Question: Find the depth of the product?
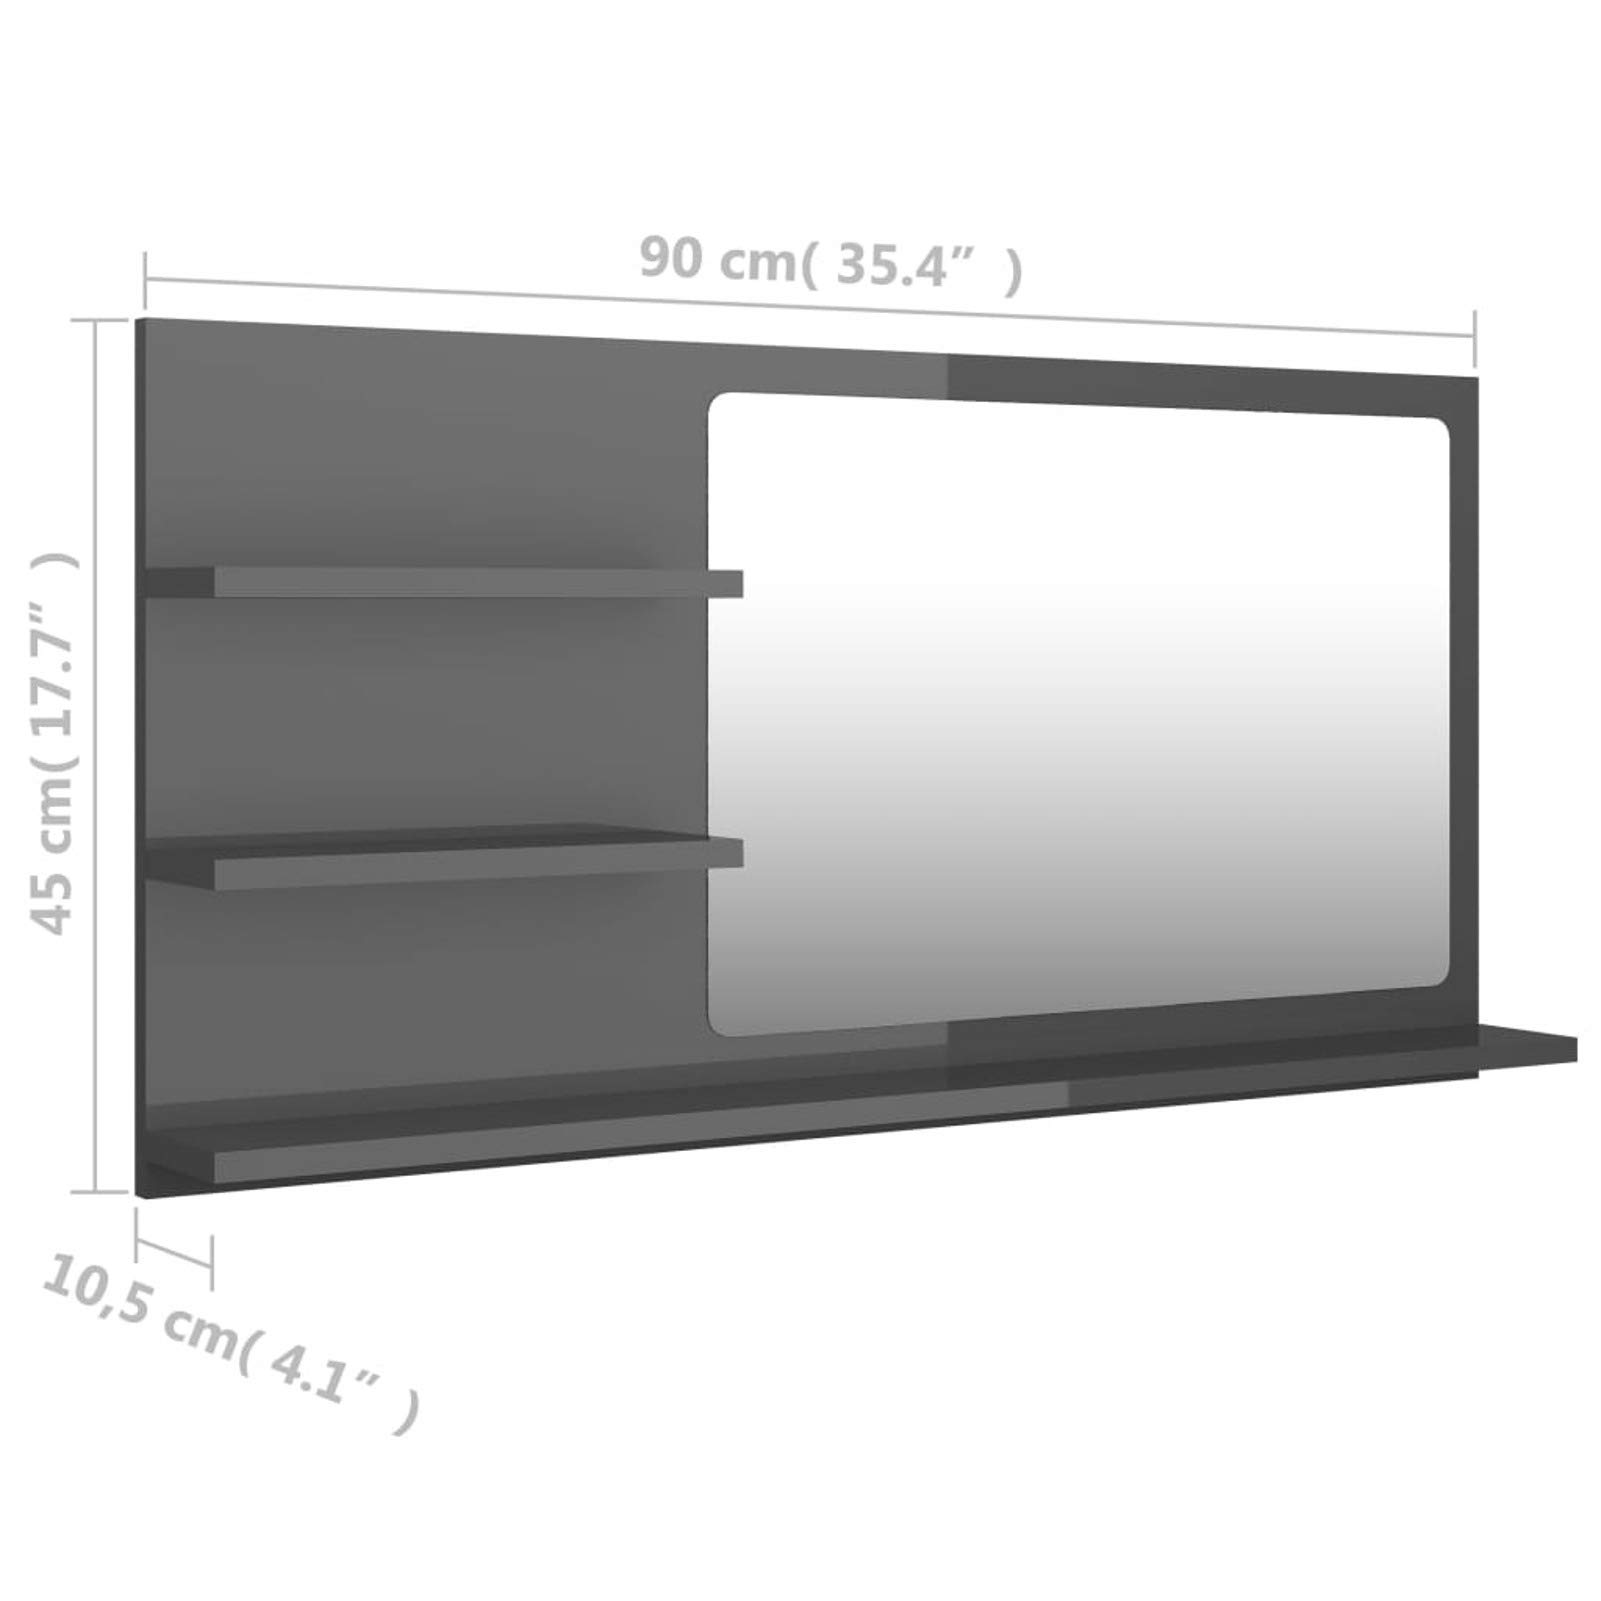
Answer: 45.0 centimetre